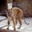
Label: tiger